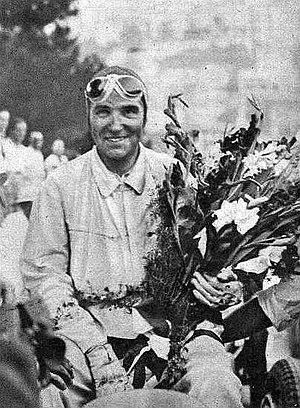
Manfred von Brauchitsch, vainqueur du Grand Prix de Monaco 1937 - 2.
Manfred von Brauchitsch est un pilote automobile allemand. Pilote majeur de l'entre-deux-guerres, ses succès sont indissociables de ceux des Mercedes.